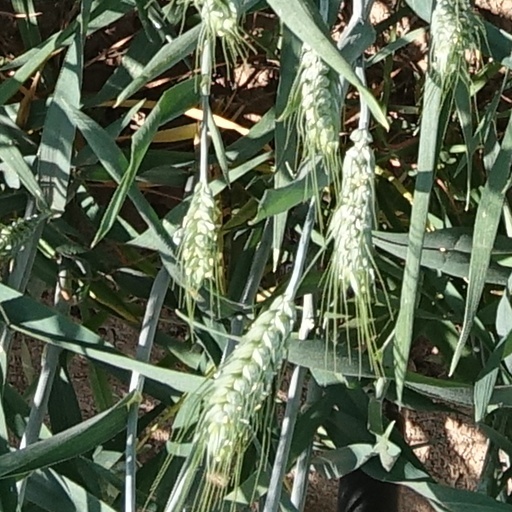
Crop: wheat